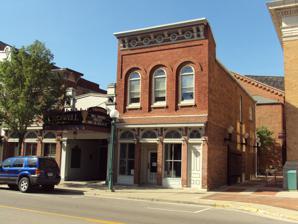
Building: Croswell Opera House
Country: United States of America
Year built: 1866
United States historic place Adrian Union Hall-Croswell Opera House U.S. National Register of Historic Places U.S. Historic district Contributing property Michigan State Historic Site Location within the state of Michigan Show map of Michigan Croswell Opera House (the United States) Show map of the United States Location 129 East Maumee Street Adrian , Michigan Coordinates 41°53′55″N 84°02′09″W / 41.89861°N 84.03583°W / 41.89861; -84.03583 Built 1866 Architect H.N. White (1866); John C. Brompton (1919 and 1921) Part of Downtown Adrian Commercial District NRHP reference No. 85000839 Significant dates Added to NRHP April 18, 1985 Designated MSHS March 2, 1976 The Croswell Opera House is a historic theater located at 129 East Maumee Street in Adrian , Michigan .  It is recognized as the oldest theater in the state and among the oldest continuously operating theaters in the United States. The theater was designated as a Michigan Historic Site on March 2, 1976 and later added to the National Register of Historic Places as the Adrian Union Hall-Croswell Opera House on April 18, 1985. History Early history The Croswell Opera House, or Adrian Union Hall as it was originally called, was completed in 1866. It was financed by the Adrian Union Hall Company, whose stockholders included future Michigan governor Charles Croswell . Its first public event, taking place on March 19, was a lecture by temperance advocate John Bartholomew Gough . The hall served many functions during its early years. It hosted concerts, lectures, festivals, and theatrical performances by both traveling troupes and amateur local groups. Famous speakers who visited the opera house included Susan B. Anthony , Elizabeth Cady Stanton , Frederick Douglass , Thomas Nast , Henry Ward Beecher , and Ralph Waldo Emerson . During the 19th century it hosted performances by Edwin Booth , John Philip Sousa , and Buffalo Bill Cody ; the early 20th century saw appearances by Mrs. Patrick Campbell and Maude Adams . The Croswell has gone by many different names. During its first few years of operation, the local newspaper usually referred to it as "New Hall." Around 1869, it started to be called the Opera House. When Charles Croswell retired as governor in 1881, he returned to Adrian and began buying up shares in the Adrian Union Hall Company, eventually becoming the majority shareholder; he then tasked his son, Charles Croswell Jr., with managing the theater. At this time it became known as Croswell's Opera House. Charles Croswell Jr. gave up the manager's job after his father's death in 1886, but although the possessive was dropped, the name stuck. A new lobby was added to the original building in 1882. In 1885, the theater's first electric lights were installed — just two of them — and the entire theater was outfitted for electricity in 1895. The lighting apparatus was designed by Harry A. Fee, who is better known for creating Hidden Lake Gardens in nearby Franklin Township. In 1896, to meet the demands of that era's increasingly elaborate theatrical productions, the stage was expanded and the roof above the stage raised. The movie theater years In the early 20th century, the Croswell faced increasing competition from movie theaters. It was purchased in 1919 by Harry Angell and Robert Codd, who undertook two major renovations. The first, in 1919, converted the Croswell into a movie house. A long arcade-style lobby was added to the front of the building, as was a projection booth. Then, in 1921, the original balcony was torn out and replaced and the entire auditorium remodeled. It was during this renovation that the Croswell's interior took on its modern appearance. The Croswell was leased in 1927 by W.S. Butterfield Theatres , which would continue to operate it for the next 40 years. It was wired for sound in 1929; the first talking picture shown was Weary River . During World War II, the Croswell raised more than $1 million for the war effort by holding "war bond premieres." The management would bring in a popular new film, and tickets were not for sale; only a newly purchased war bond would entitle a person to admission. Charity toy drives and children's food matinees were also common. By the 1960s, however, the Croswell faced increasing competition from drive-in theaters and television. A theater with about 1,000 seats — the Croswell's capacity at the time — but only one screen was impractical to operate. In March 1967, the Butterfield chain announced it would not renew its lease, and owner Harry Angell put the building up for sale. The last movie of the Butterfield era, The Sound of Music , closed on September 16, 1967. Revival of live theater With Butterfield's decision to pull out, the Croswell was in danger of being demolished. But Charlie Hickman, the owner of local manufacturing company Brazeway, stepped forward to buy the building, and a new nonprofit organization was chartered to take over its operation. The newly revived Croswell staged its first summer season of live theater in 1968, beginning with a production of Neil Simon 's Barefoot in the Park . This was followed by Summer and Smoke , Oliver! , and Once More, With Feeling . That fall, a new group, the Croswell Players, was formed to continue offering theater during the fall, winter and spring. Eventually, the Croswell's summer and winter theater programs would merge. In 1970, the tradition of bringing high-profile speakers to Adrian to speak at the Croswell was revived. Speakers in the theater's Town Hall series, which ran from 1970 to 1996, included Gloria Steinem , Helen Thomas , Arianna Huffington , Ralph Nader , Julian Bond , Art Linkletter , Jeane Dixon , Bella Abzug , Kitty Carlisle , Charlton Heston , and "Dear Abby" author Pauline Phillips . A capital campaign to renovate the theater was announced in May 2015, with changes to include new public spaces, more restrooms, Americans with Disabilities Act improvements, and electrical and other infrastructure upgrades. Construction began in 2016 and the theater reopened in May 2017. The 2017 season marked the Croswell's 50th summer as a producing theater. Architecture The Croswell was originally designed by Horatio Nelson White . In 1865, while the theater was still under construction, a correspondent for the Detroit Free Press visited Adrian and gave this description: During this season, notwithstanding the high wages, cost of lumber and all building materials, there have been many fine buildings, dwellinghouses and stores erected. The first one particularly attracting attention on entering the city from the depot is “Union Hall,” a large brick structure erected and owned by a joint-stock company at a cost of $35,000. This building is located on the lower end of Maumee street, and fronts directly on it. It is one hundred and fifteen feet and ten inches deep, by sixty-four feet and four inches wide, and built of such a height that the main hall will finish thirty-two feet in the clear. The principal audience room is at some little distance from the street, and is reached through an arched passage-way, on each side of which is an elegant and commodious store. It is eighty feet in depth and sixty-three feet wide, with a gallery on three sides containing three rows of seats, calculated to seat with comfort fifteen hundred people. In the erection of the gallery a new feature is introduced, which, by means of trusses, braces and iron ties, makes it self-supporting, and entirely does away with the necessity of columns or ungainly brackets to support it. There is a large stage, 30x32 feet, which is fitted up for theatrical exhibitions, with scenery, dressing-rooms, &c. In the arrangement of the scenery, some new ideas are carried out, several of the side scenes folding up, while the principal fines, five in number, are suspended from large cylinders overhead, being hoisted and lowered by means of machinery, completely doing away with the squeaking, rattling and confusion generally attendant upon the shifting and sliding of the different pieces, and as a whole scene is raised or lowered at once, the ridiculous gap often seen in the center of an elegant painting is obviated. In the basement are the furnaces for heating the building, a large storeroom capable of containing all the seats of the hall, when it is cleared for the benefit of those tripping the “light fantastic toe,” and a large dining room, which extends the entire length of the building. The ceiling and walls are to be frescoed, and if finished according to design, will present an elegant and tasteful appearance, reflecting much credit on the designers and owners, and the city. In the erection of the structure there is no attempt at the gaudy or gorgeous, everything in and about it is plain, sold [sic.] and substantial. It was designed by H. N. White, of Syracuse, New York, and erected under the supervision of Mr. Smith, a master-builder of this city. Writing some time later, local historian R.I. Bonner reported that the Croswell was patterned after Wieting Hall in Syracuse . The physical appearance of the Croswell changed several times over the course of the 19th century. A 14-foot addition was built on the front of the theater in 1882, and the stage roof was raised in 1896 to accommodate more elaborate scenery. The 1919 and 1921 renovations were directed by architect J.C. Brompton, who also designed the Riviera Theatre in Three Rivers . In 1919, a projection booth was built onto the front of the building and a long arcade-style lobby was added; previously, patrons had to walk down a long alley from Maumee Street and wait outdoors before a show. In 1921, the original horseshoe-shaped balcony was torn out and replaced and the entire interior of the theater was redesigned. Some of the theater's distinctive features include ornate plaster detailing around the entire auditorium, two tall organ towers on either side of the stage with decorate urns built into them, and large panels on the walls reminiscent of the ones that can be seen in Brompton's RIviera Theatre. From 1921 until the 1970s, only minor changes were made to the Croswell's interior. In 1976, an addition was built on the back of the theater for a scene shop and offices. Two buildings on either side of the Croswell's front lobby were purchased in 1978 and 1979 and added to the theater, becoming space for rehearsals, offices and an art gallery. The theater was added to the National Register of Historic Places in 1985. Current use The Croswell is a producing theater and operates year-round, staging six to eight full-scale musicals per year, along with straight plays, children's theater, and occasional concerts. It is owned by the Croswell Opera House and Fine Arts Association, a 501(c)(3) nonprofit. Its artistic director since 2009 is Jere Righter. Musical theater The majority of shows produced at the Croswell are musicals. A live orchestra, rather than recorded music, is employed for all of the theater's full-length musicals. Original work In addition to established works, the Croswell has premiered several new plays and musicals, including: A Dragon's Tale , a musical by Michael and Betsy Lackey (1985). The Legend of Sleepy Hollow , a musical by Don Wilson and Dave Zabriskie (2004). Breakfast at Frannie's , a play by Terry Hissong that was named one of Writer's Digest magazine's top plays of the year (2009). Obsession , a musical retelling of the Frankenstein story, by Michael and Betsy Lackey (2011). The Family Digs , a play  by Terry Hissong (2017). Educational programs The Croswell offers a number of educational programs, including summer performance and technical theater camps, an all-area high school musical, paid summer internships for college students, and a variety of children's performances. Prominent alumni Theater professionals with a Croswell background include: Tobin Ost, scenic designer who was nominated for a Tony Award in 2012 for his work on Newsies . Leah Crocetto, opera singer, a 2010 winner of the Metropolitan Opera National Council Auditions and 2009 winner of the José Iturbi International Music Competition . Shonn Wiley, a member of the Chicago cast of Jersey Boys and founding member of Under the Streetlamp. References